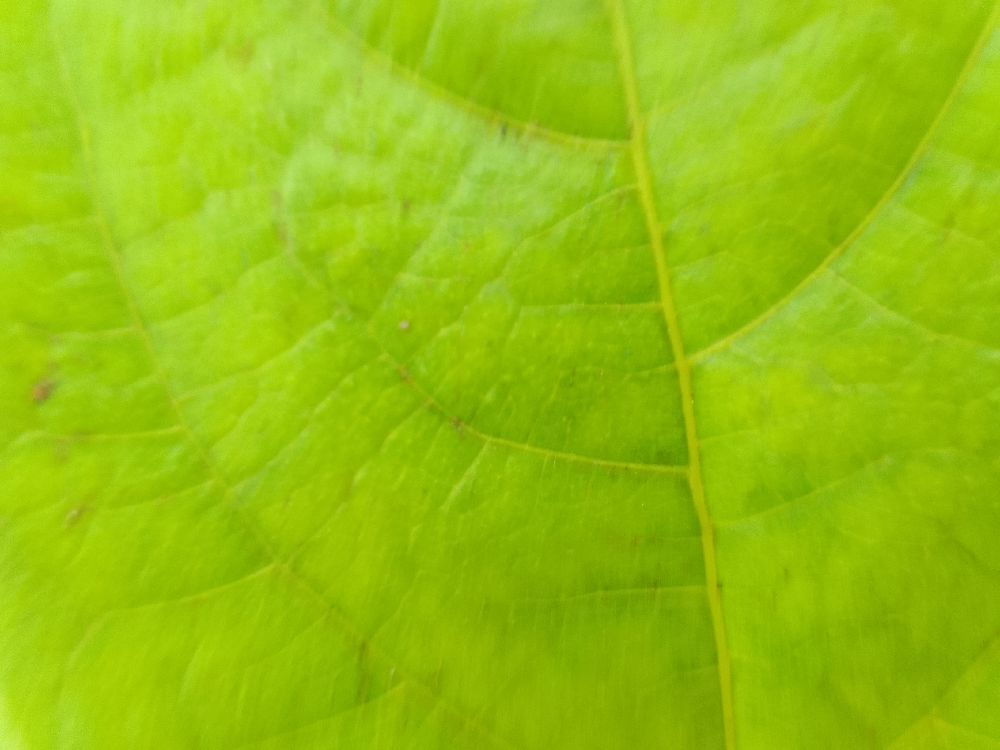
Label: healthy